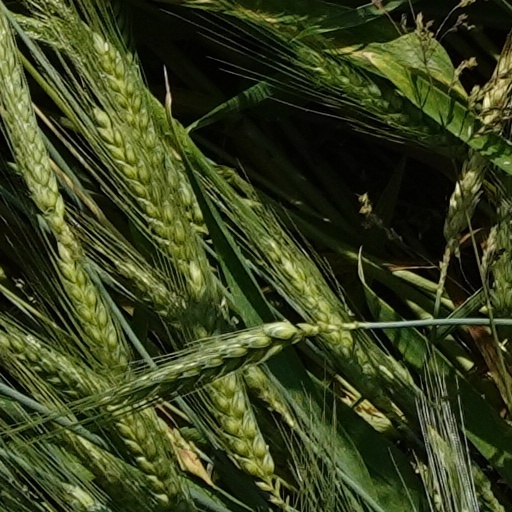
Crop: wheat